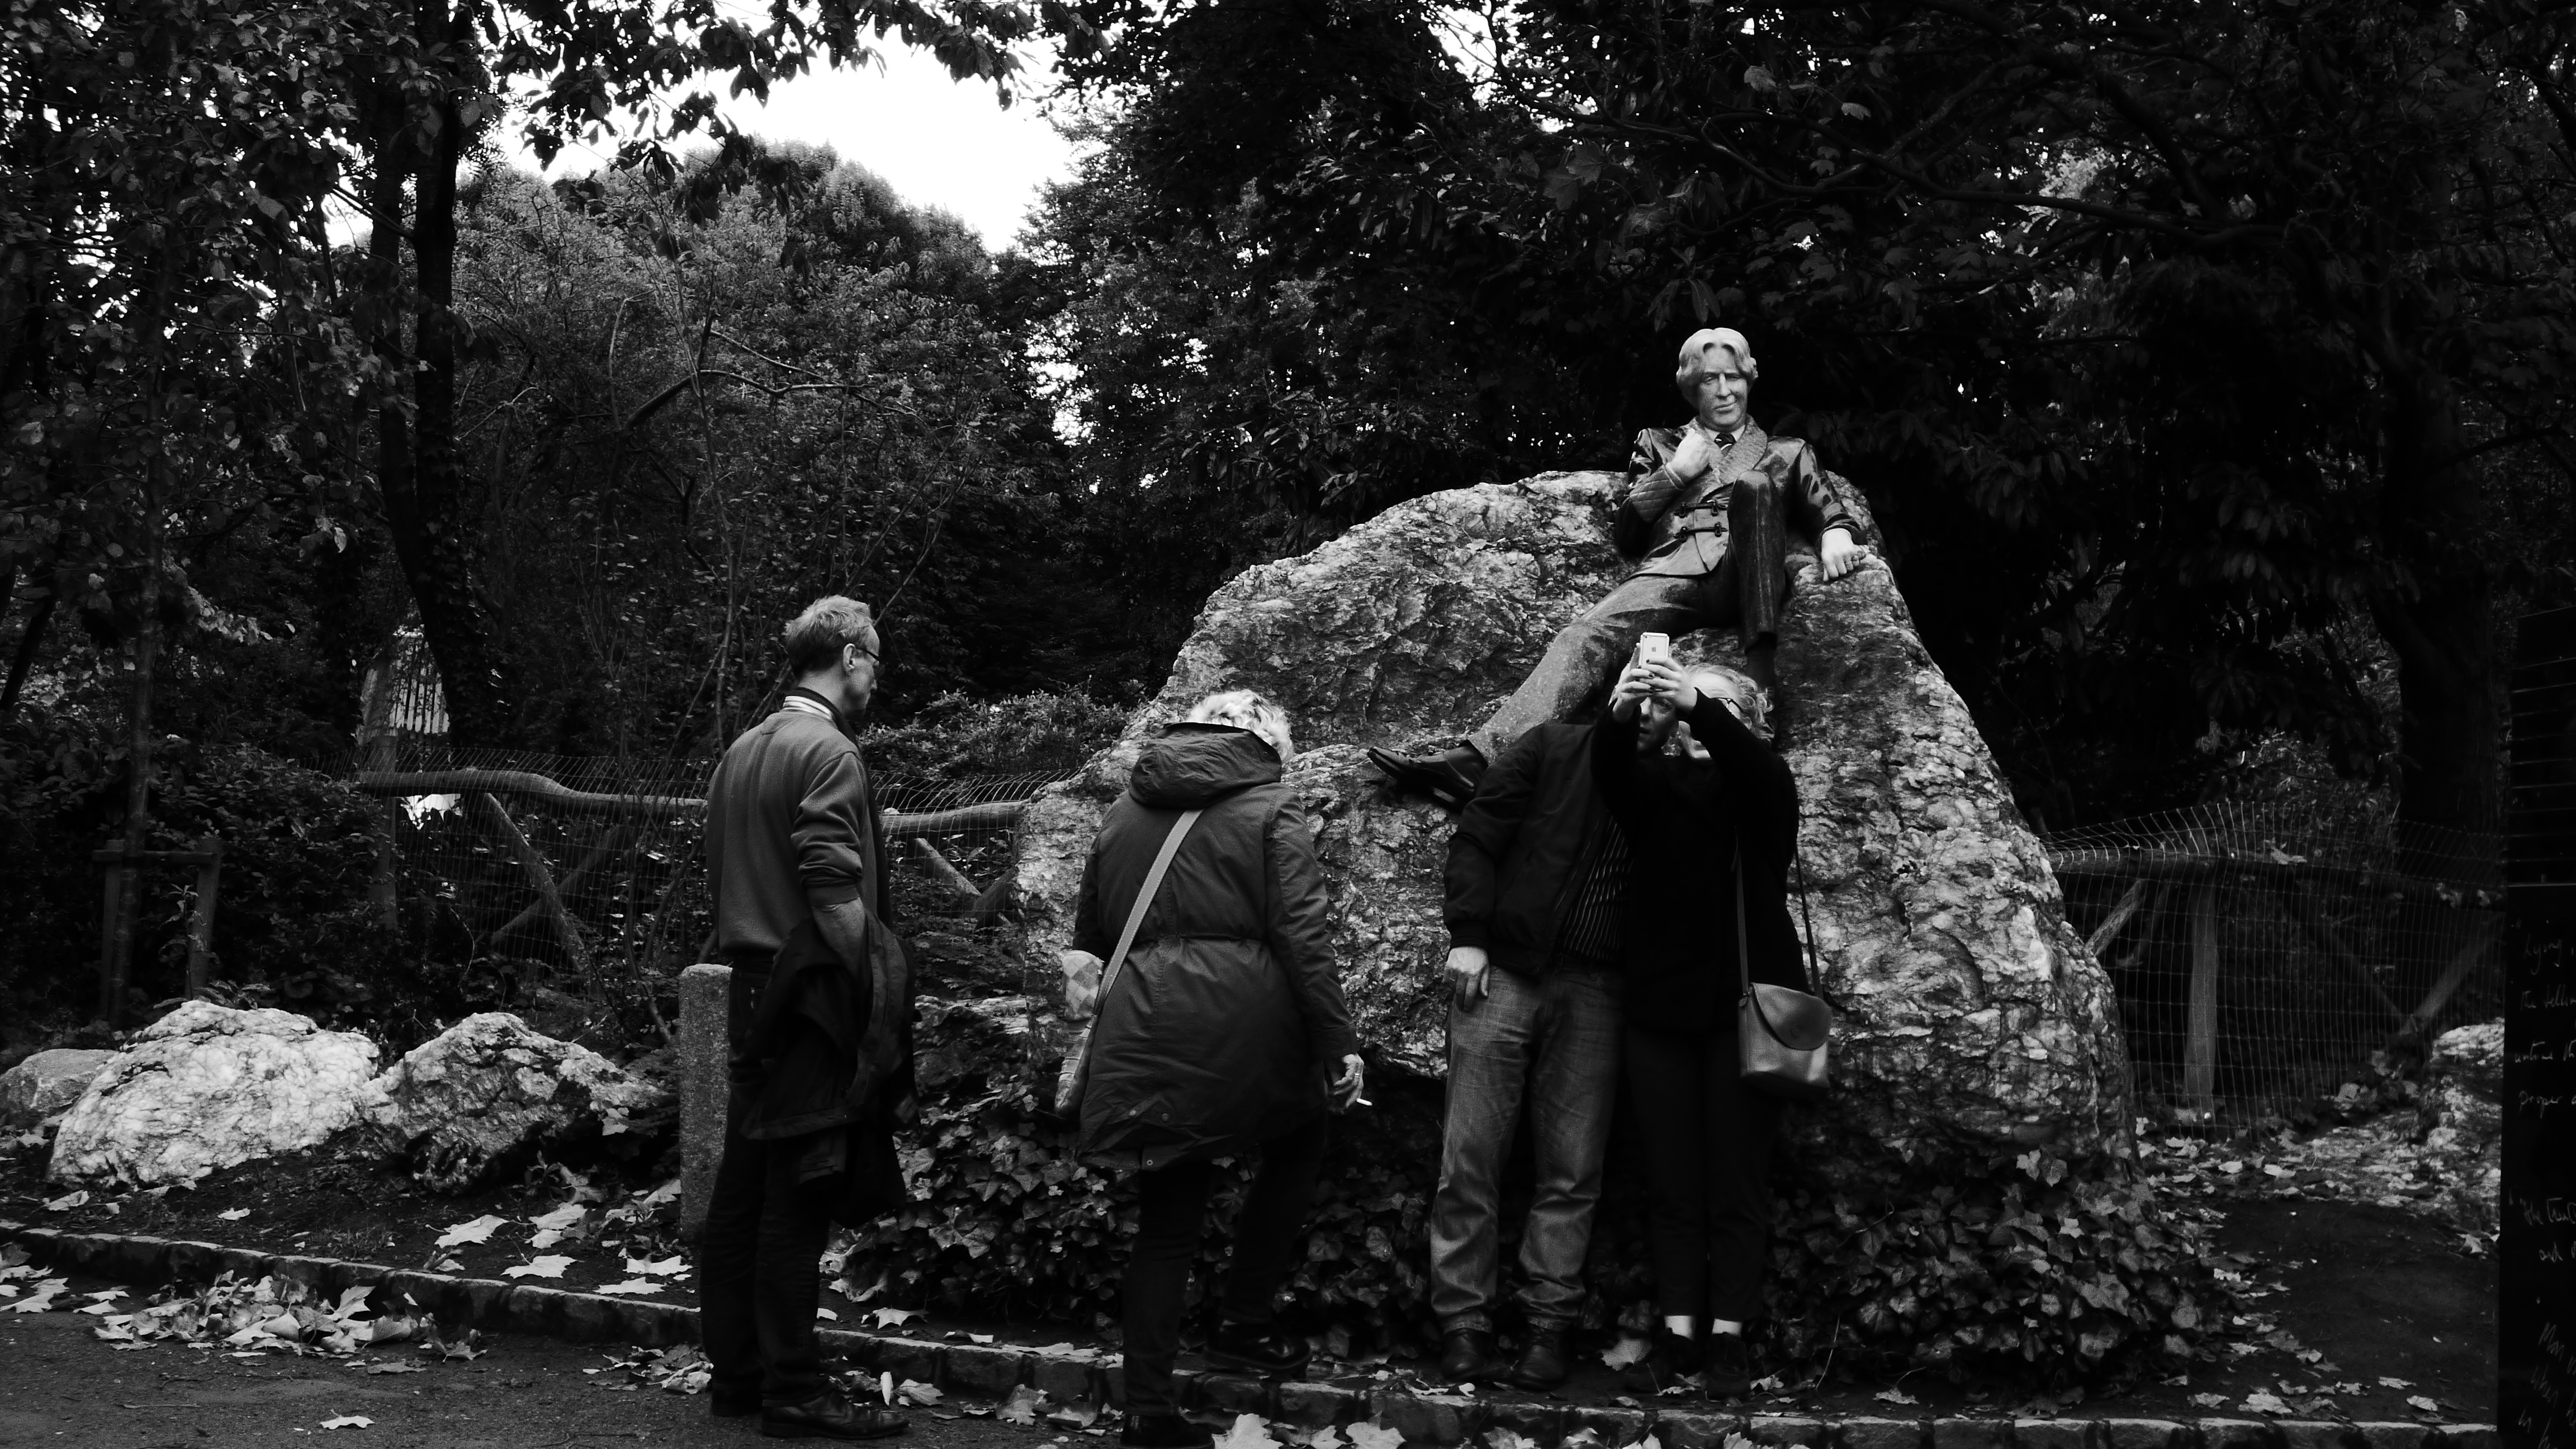
black and white, monochrome, photograph, monochrome photography